Thirty Seconds to Mars

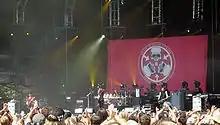
Thirty Seconds to Mars live in Germany during the "A Beautiful Lie" tour

In October 2006, the band began their Welcome to the Universe Tour, sponsored by MTV2, and were supported by Head Automatica, The Receiving End of Sirens, Cobra Starship, and several other bands including Street Drum Corps. The third single from the album, "From Yesterday", was released in November 2006 and became the band's first number one on the "Billboard"'s Modern Rock Tracks. Jared Leto directed a short film for the single, which became the first-ever American music video shot in the People's Republic of China in its entirety. "A Beautiful Lie" was released in Europe in February 2007. During the year, Thirty Seconds to Mars toured extensively throughout Europe and played at several major festivals, including Roskilde, Pinkpop, Rock am Ring, and Download. In March 2007, Matt Wachter left the group to spend more time with his family and was replaced by Tim Kelleher, performing live only.